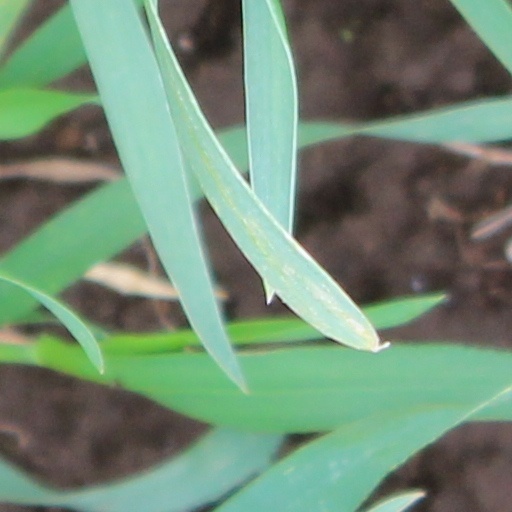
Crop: wheat